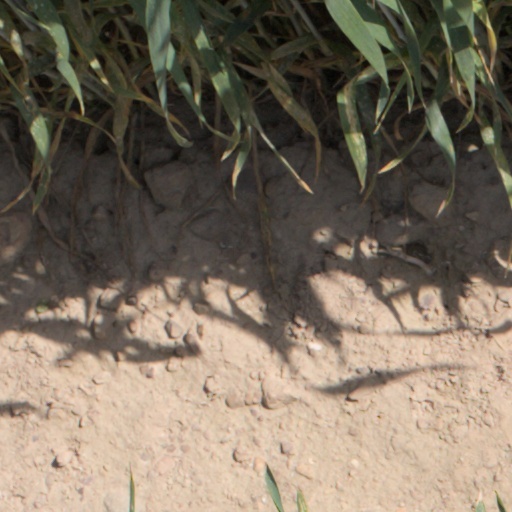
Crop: wheat